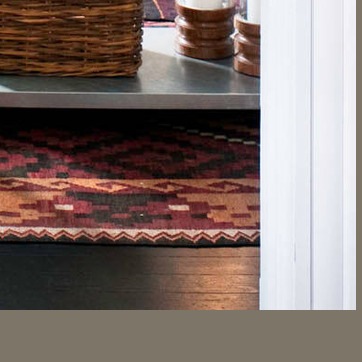
Material: carpet